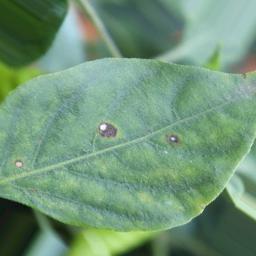
Label: cercospora